Attilio Caja

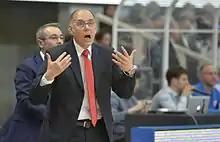
Caja with Pallacanestro Varese in 2015.

Attilio Caja (born 20 May 1961 in Pavia, Italy) is an Italian professional basketball coach who is head coach for Scafati Basket of the Italian Lega Basket Serie A (LBA).